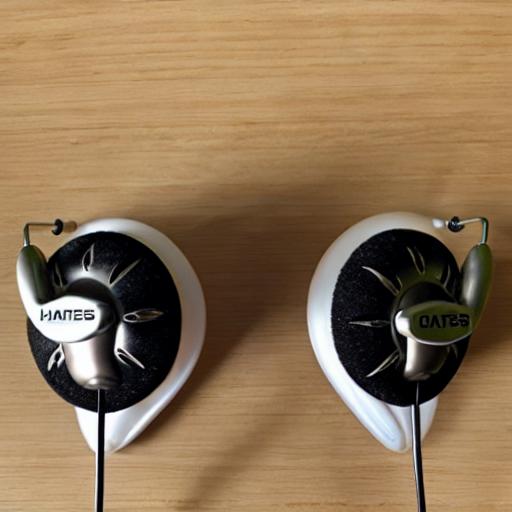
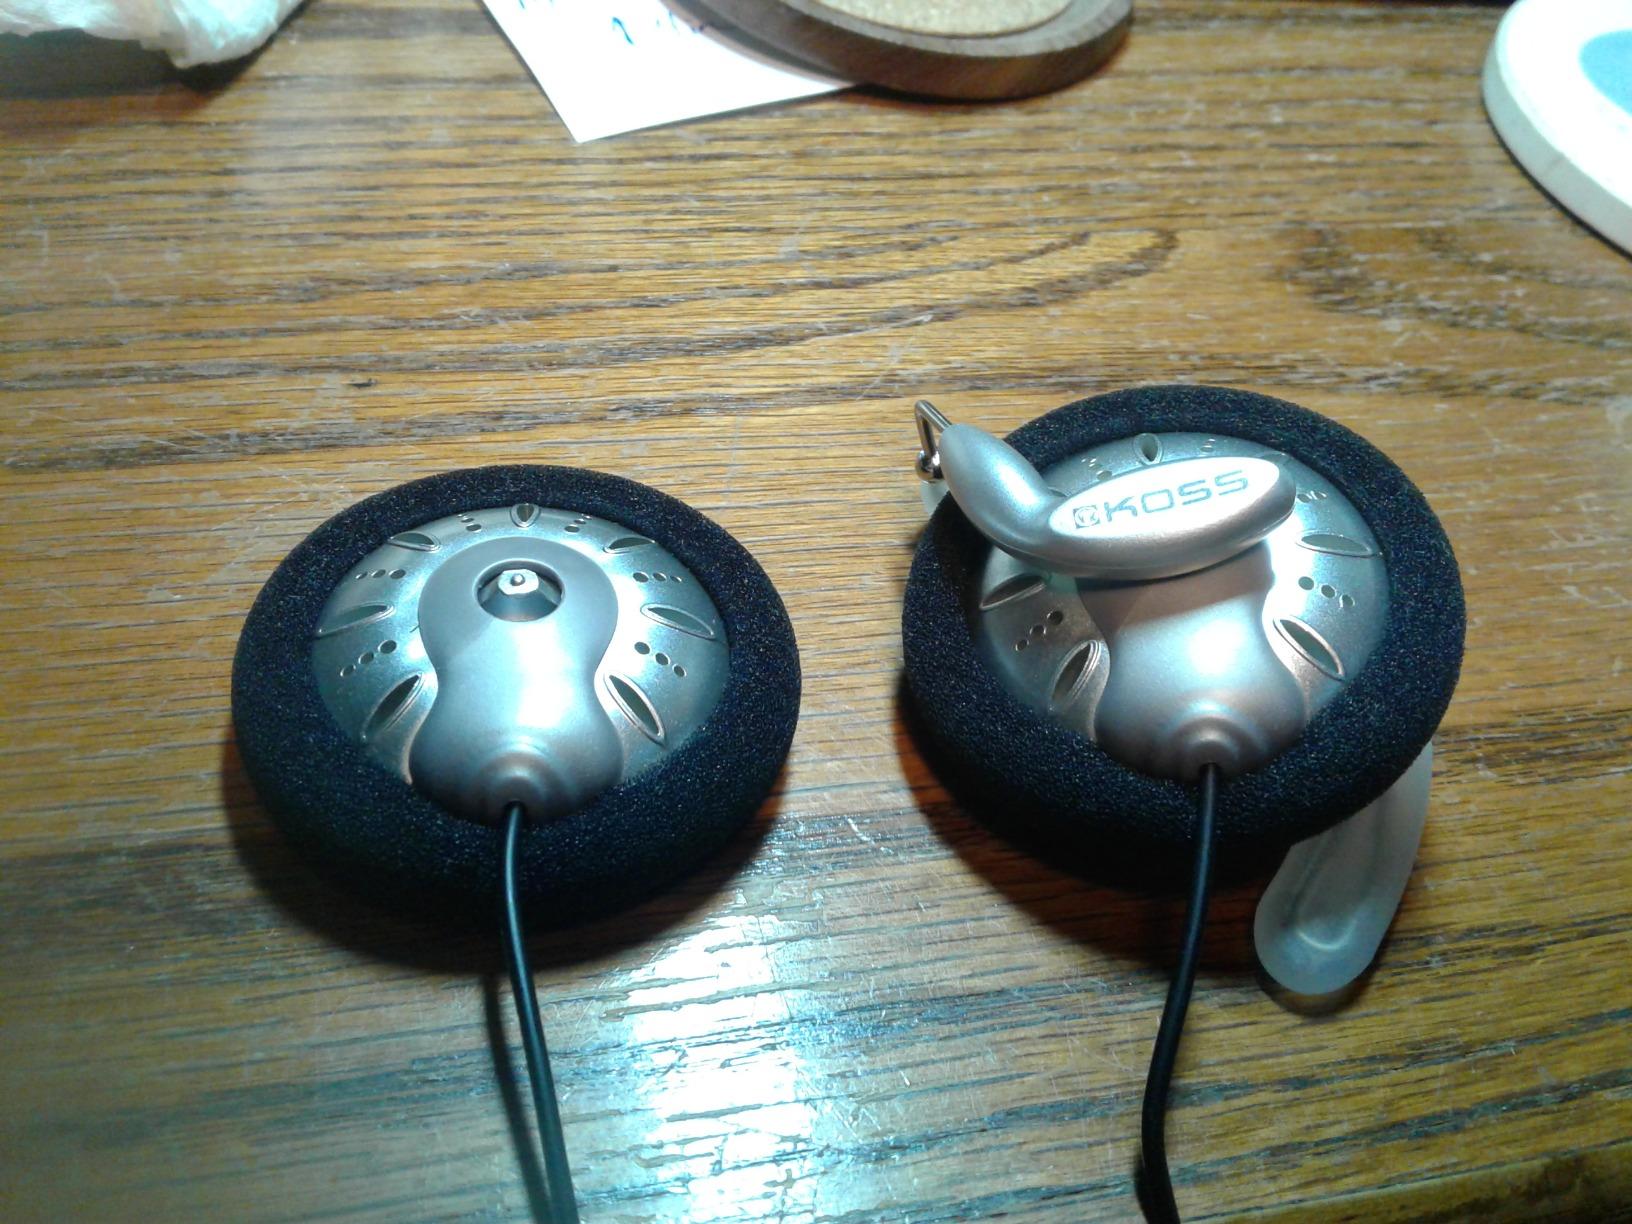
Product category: headphones
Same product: no